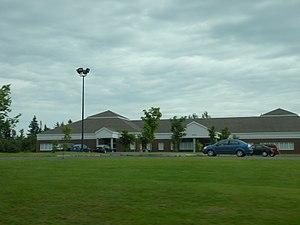
Le parc technologique de la Péninsule acadienne, à Paquetville, au Nouveau-Brunswick.
Paquetville est un village du comté de Gloucester au nord-est du Nouveau-Brunswick.